A Great Collection of Fabricated Traditions

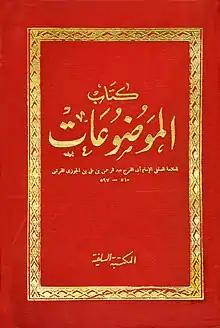
A Great Collection of Fabricated Traditions, printed in Medina, 1966

A Great Collection of Fabricated Traditions,, is a collection of fabricated hadith collected by Abu'l-Faraj ibn al-Jawzi (d.1201) for criticism.